Dinesh Palipana

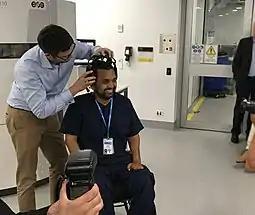

Palipana has interests in spinal cord injury research. He was awarded $2 million in 2019 to pursue research in thought-controlled rehabilitation. The study was featured on The Project. The work received a further $3.8 million in 2023. He attributes this passion to his own injury. Palipana is a member of the Perry Cross Spinal Research Foundation's scientific committee.